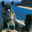
Label: horse